Astigmatism

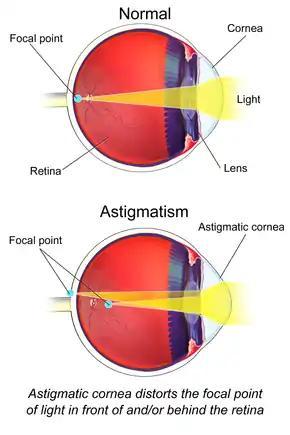
Illustration of astigmatism

In eyes without astigmatism, the lens and cornea are spherical in shape. An astigmatic eye can be described by defining "principal meridians", which are the steepest and flattest axes of the eye. There are several types of astigmatism, depending on the orientation of the principal meridians: